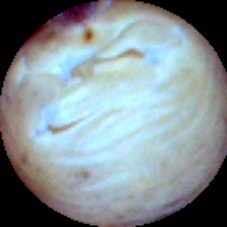
Label: Skin-damaged